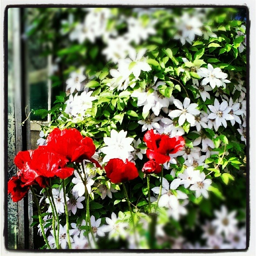
red and white flowers in the garden